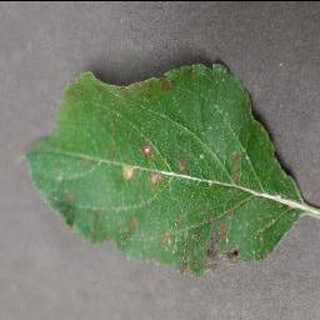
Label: apple_cedar_apple_rust